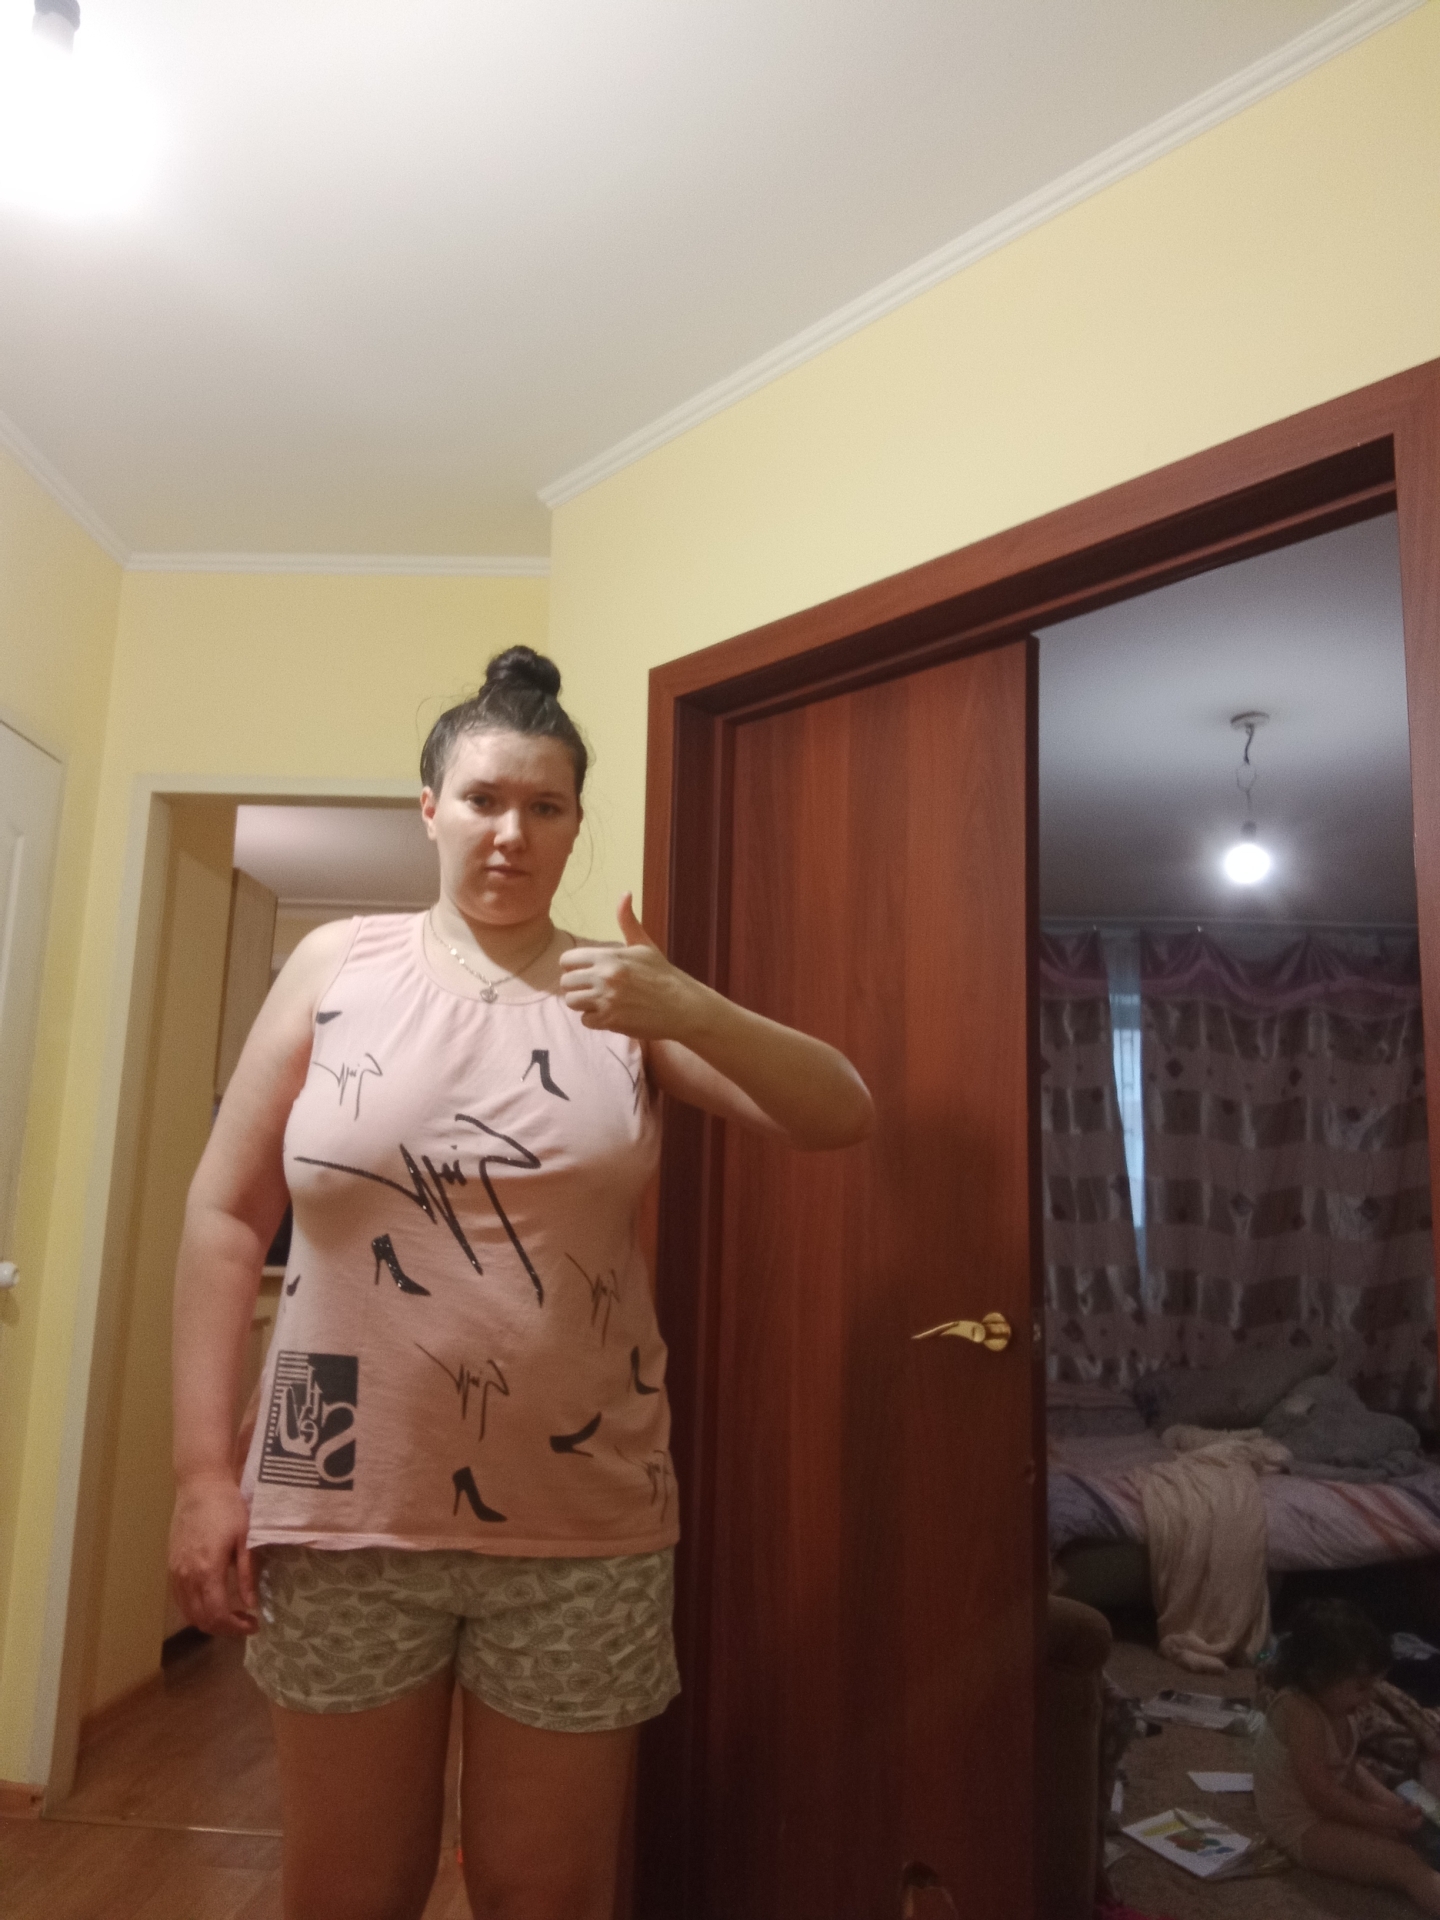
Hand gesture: like